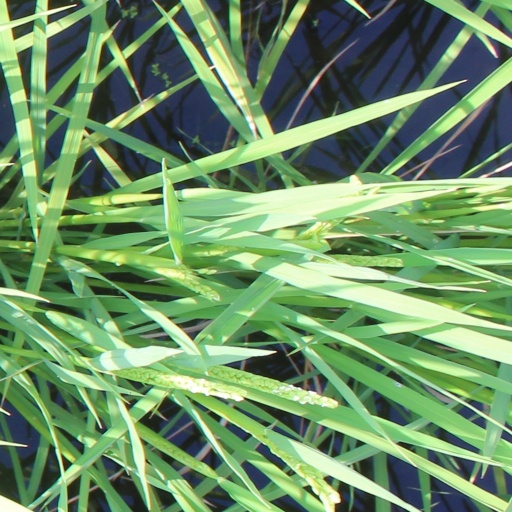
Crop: rice